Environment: real
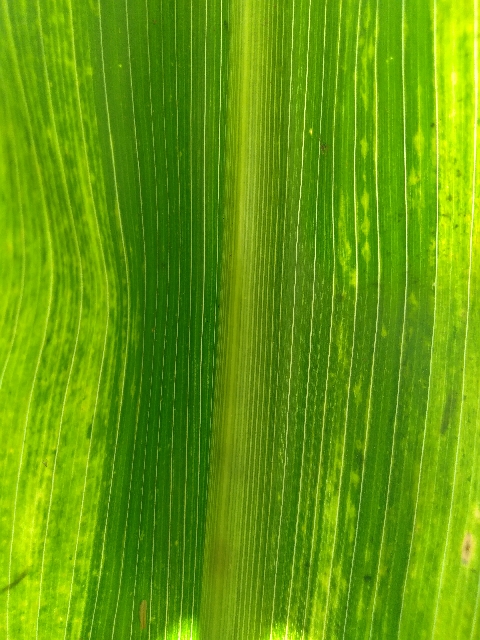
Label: lethal_necrosis